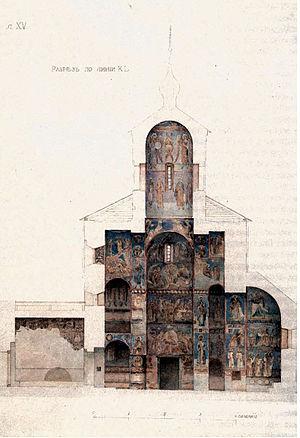
L'église de la Dormition-sur-les-Champs de Volotovo est un édifice religieux situé dans le village de Volotovo dans l'oblast de Novgorod à deux kilomètres à l'Est du centre de Veliki Novgorod. Elle fait partie du Musée national des arts de la région de Novgorod comme une des plus anciennes de l'architecture en pierre de Novgorod. Ses fresques uniques du XIVᵉ siècle ont malheureusement été très abimées par les combats qui se sont déroulés durant la Grande Guerre patriotique. C'est un exemple frappant des dégâts provoqués aux chefs-d'œuvre artistiques par les guerres, partout dans le monde. Il faut remarquer que Louis Réau regrettait le piètre état de conservation de fresques d'une telle valeur artistique au début du siècle